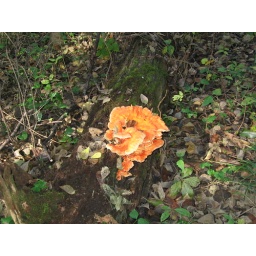
Seen on the mountain bike trails near Lake Springfield. Springfield, Illinois. October 25, 2008